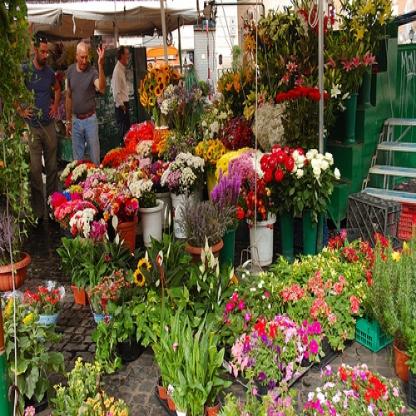
Scene: Indoor